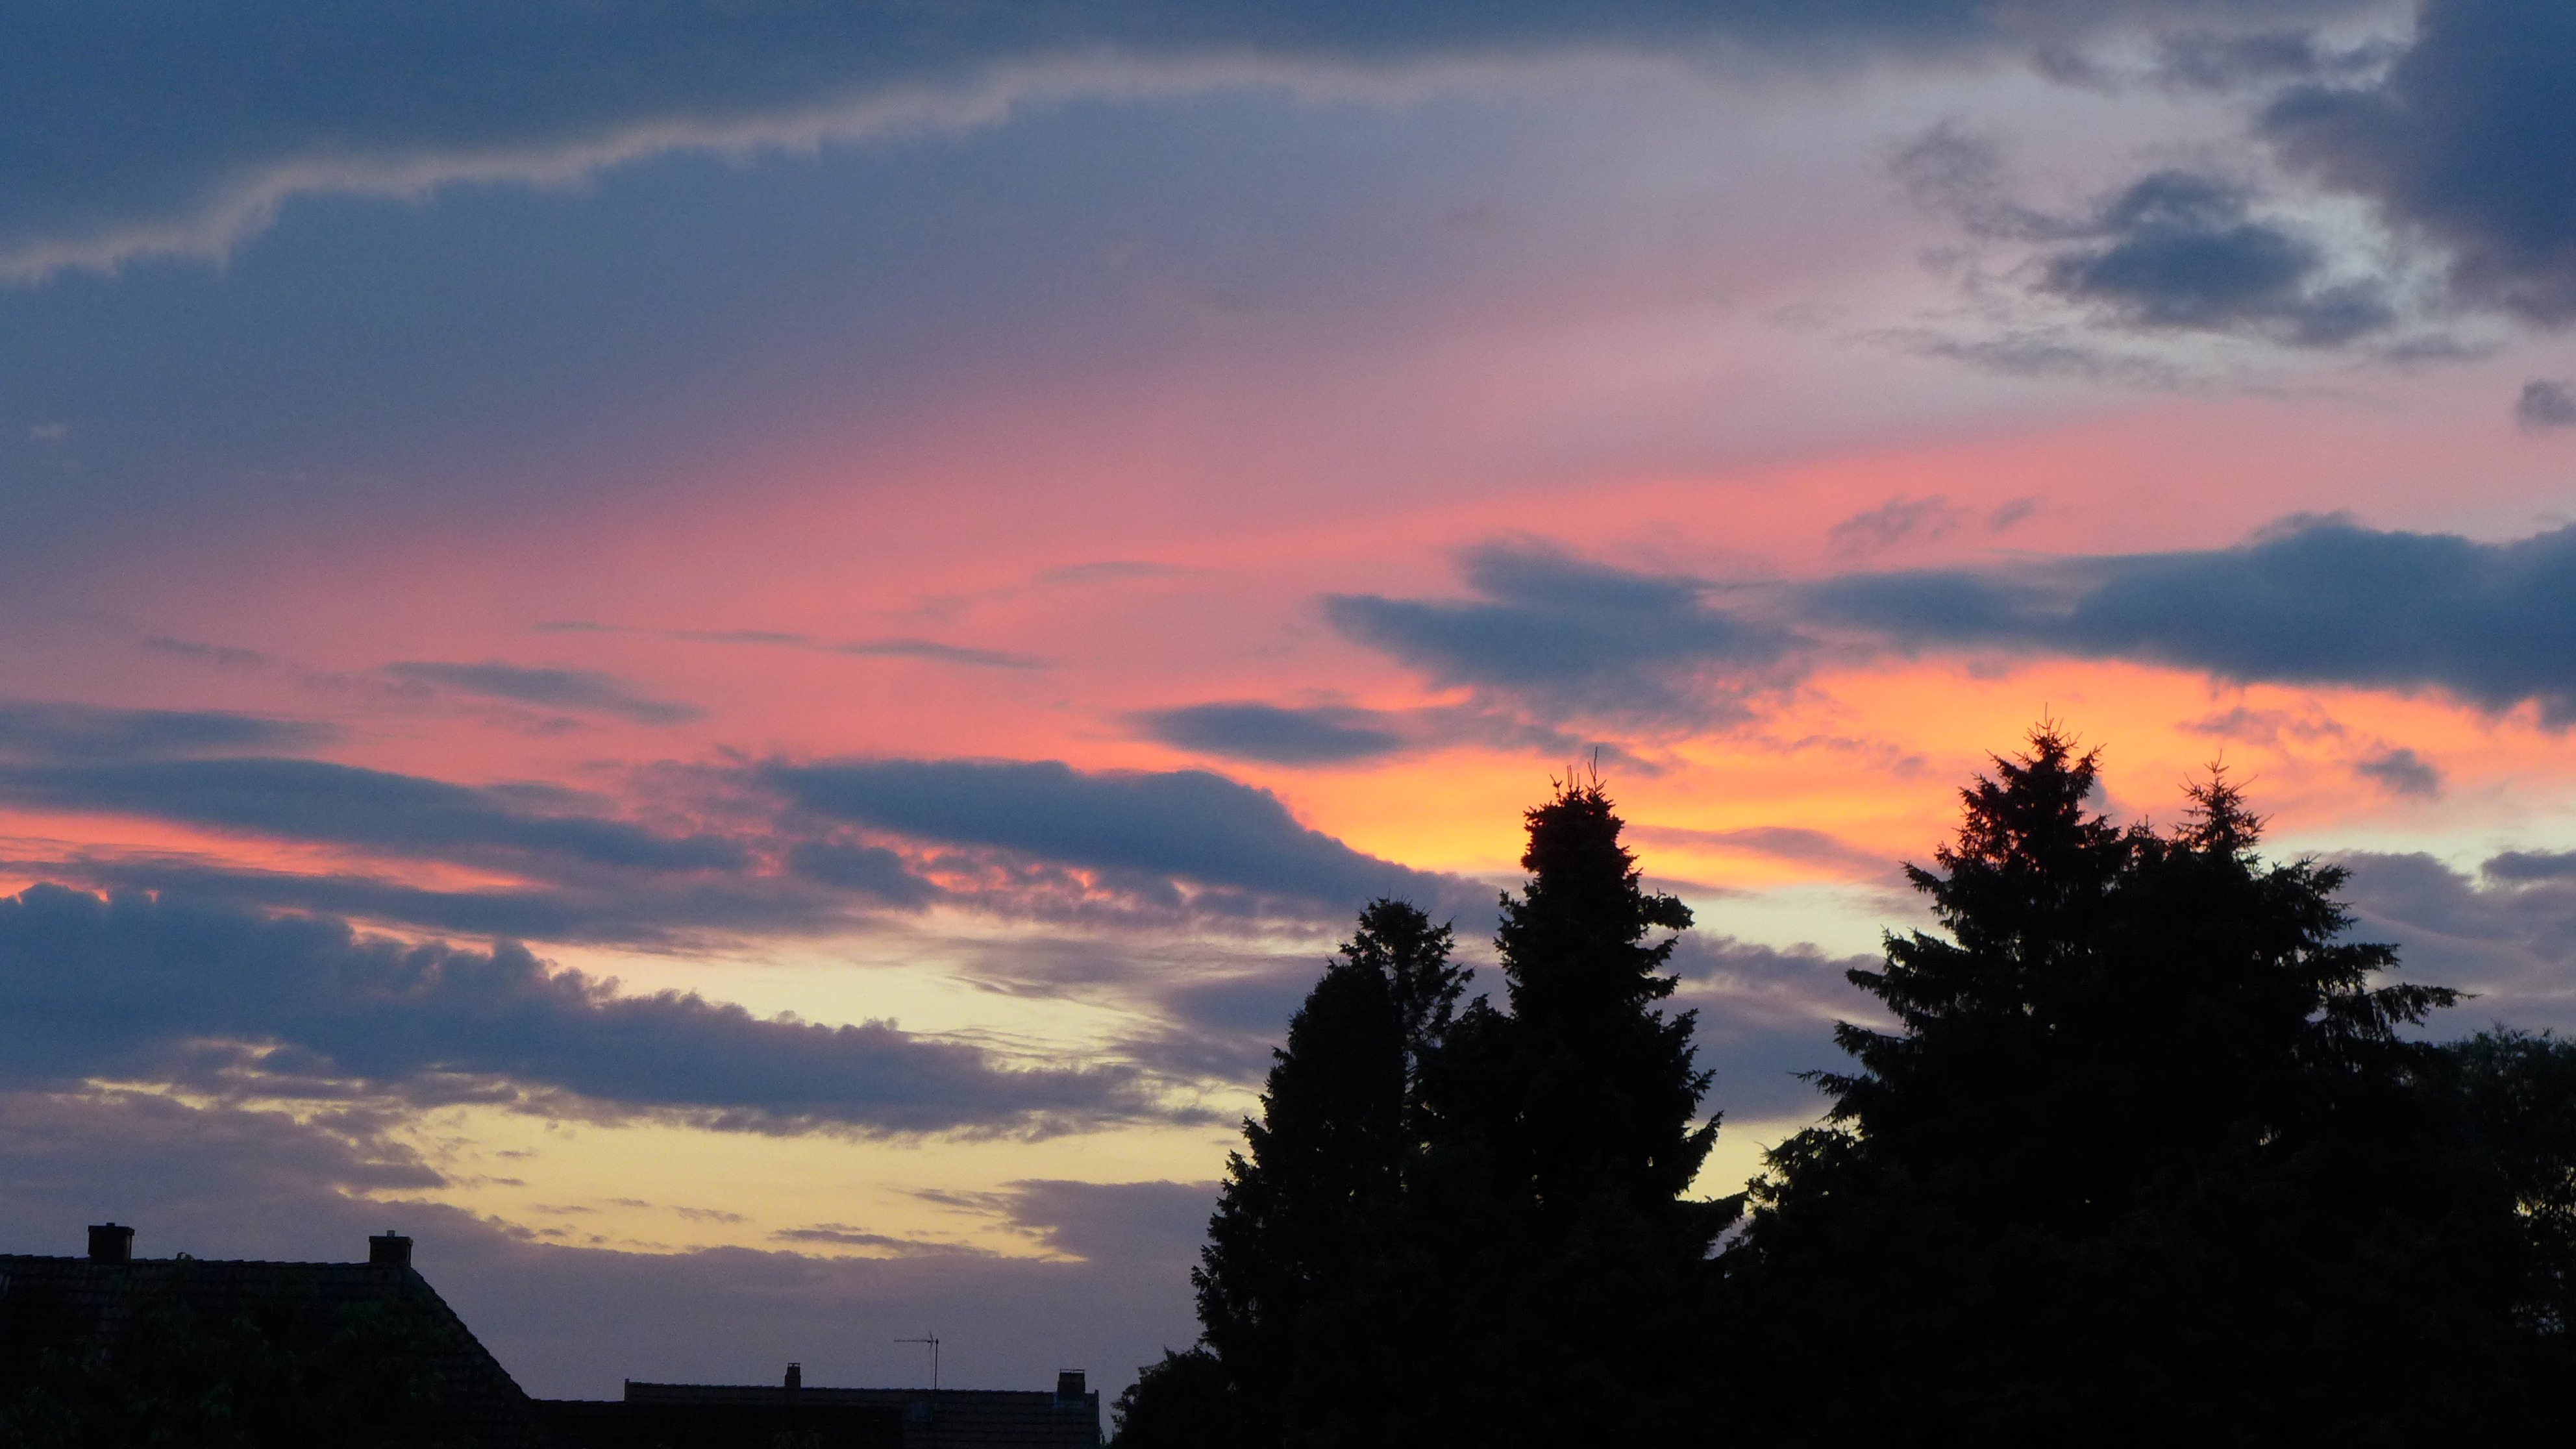
horizon, cloud, sky, sunrise, sunset, morning, dawn, atmosphere, dusk, evening, red, color, shadow, clouds, mood, afterglow, meteorological phenomenon, red sky at morning